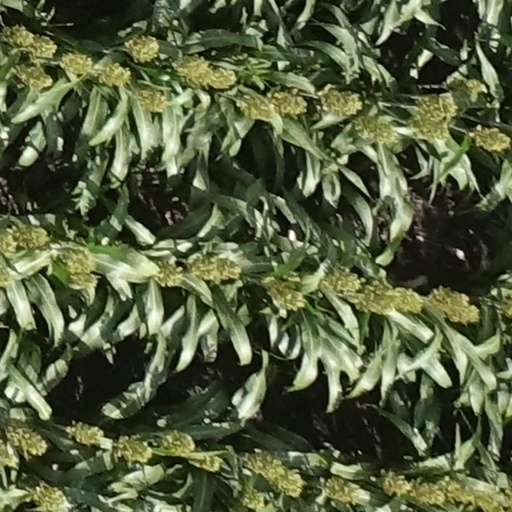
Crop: sorghum